WRNY (New York City)

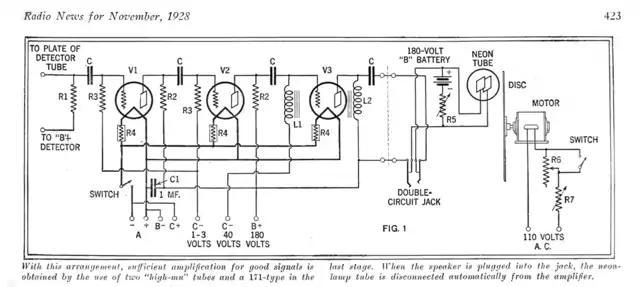
November 1928 WRNY television receiver schematic. The three vacuum tubes (V1, V2 and V3) amplified the radio output to drive the neon lamp.

The November 1928 issues (on the newsstand October 10) of "Science and Invention" and "Radio News" had detailed plans for building a receiver. However, Hugo Gernsback warned potential viewers that this early television receiver was for experimenters and "radio bugs", and not suitable for the general public.